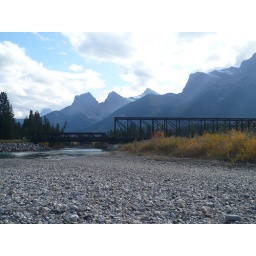
i took aiko's ashes down by the old train bridge and poured them into the bow river in canmore.